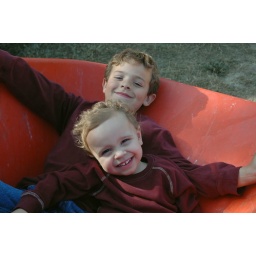
After we put the pumpkins, gourds and cornstalks in the truck the boys got to ride back in the wheelbarrow.